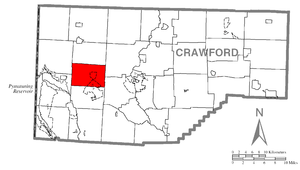
Summit Township est un township, situé au centre-ouest du comté de Crawford, en Pennsylvanie, aux États-Unis. En 2010, il comptait une population de 2 027 habitants.